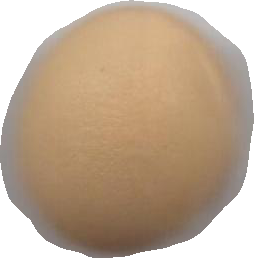
Variety: Grobogan